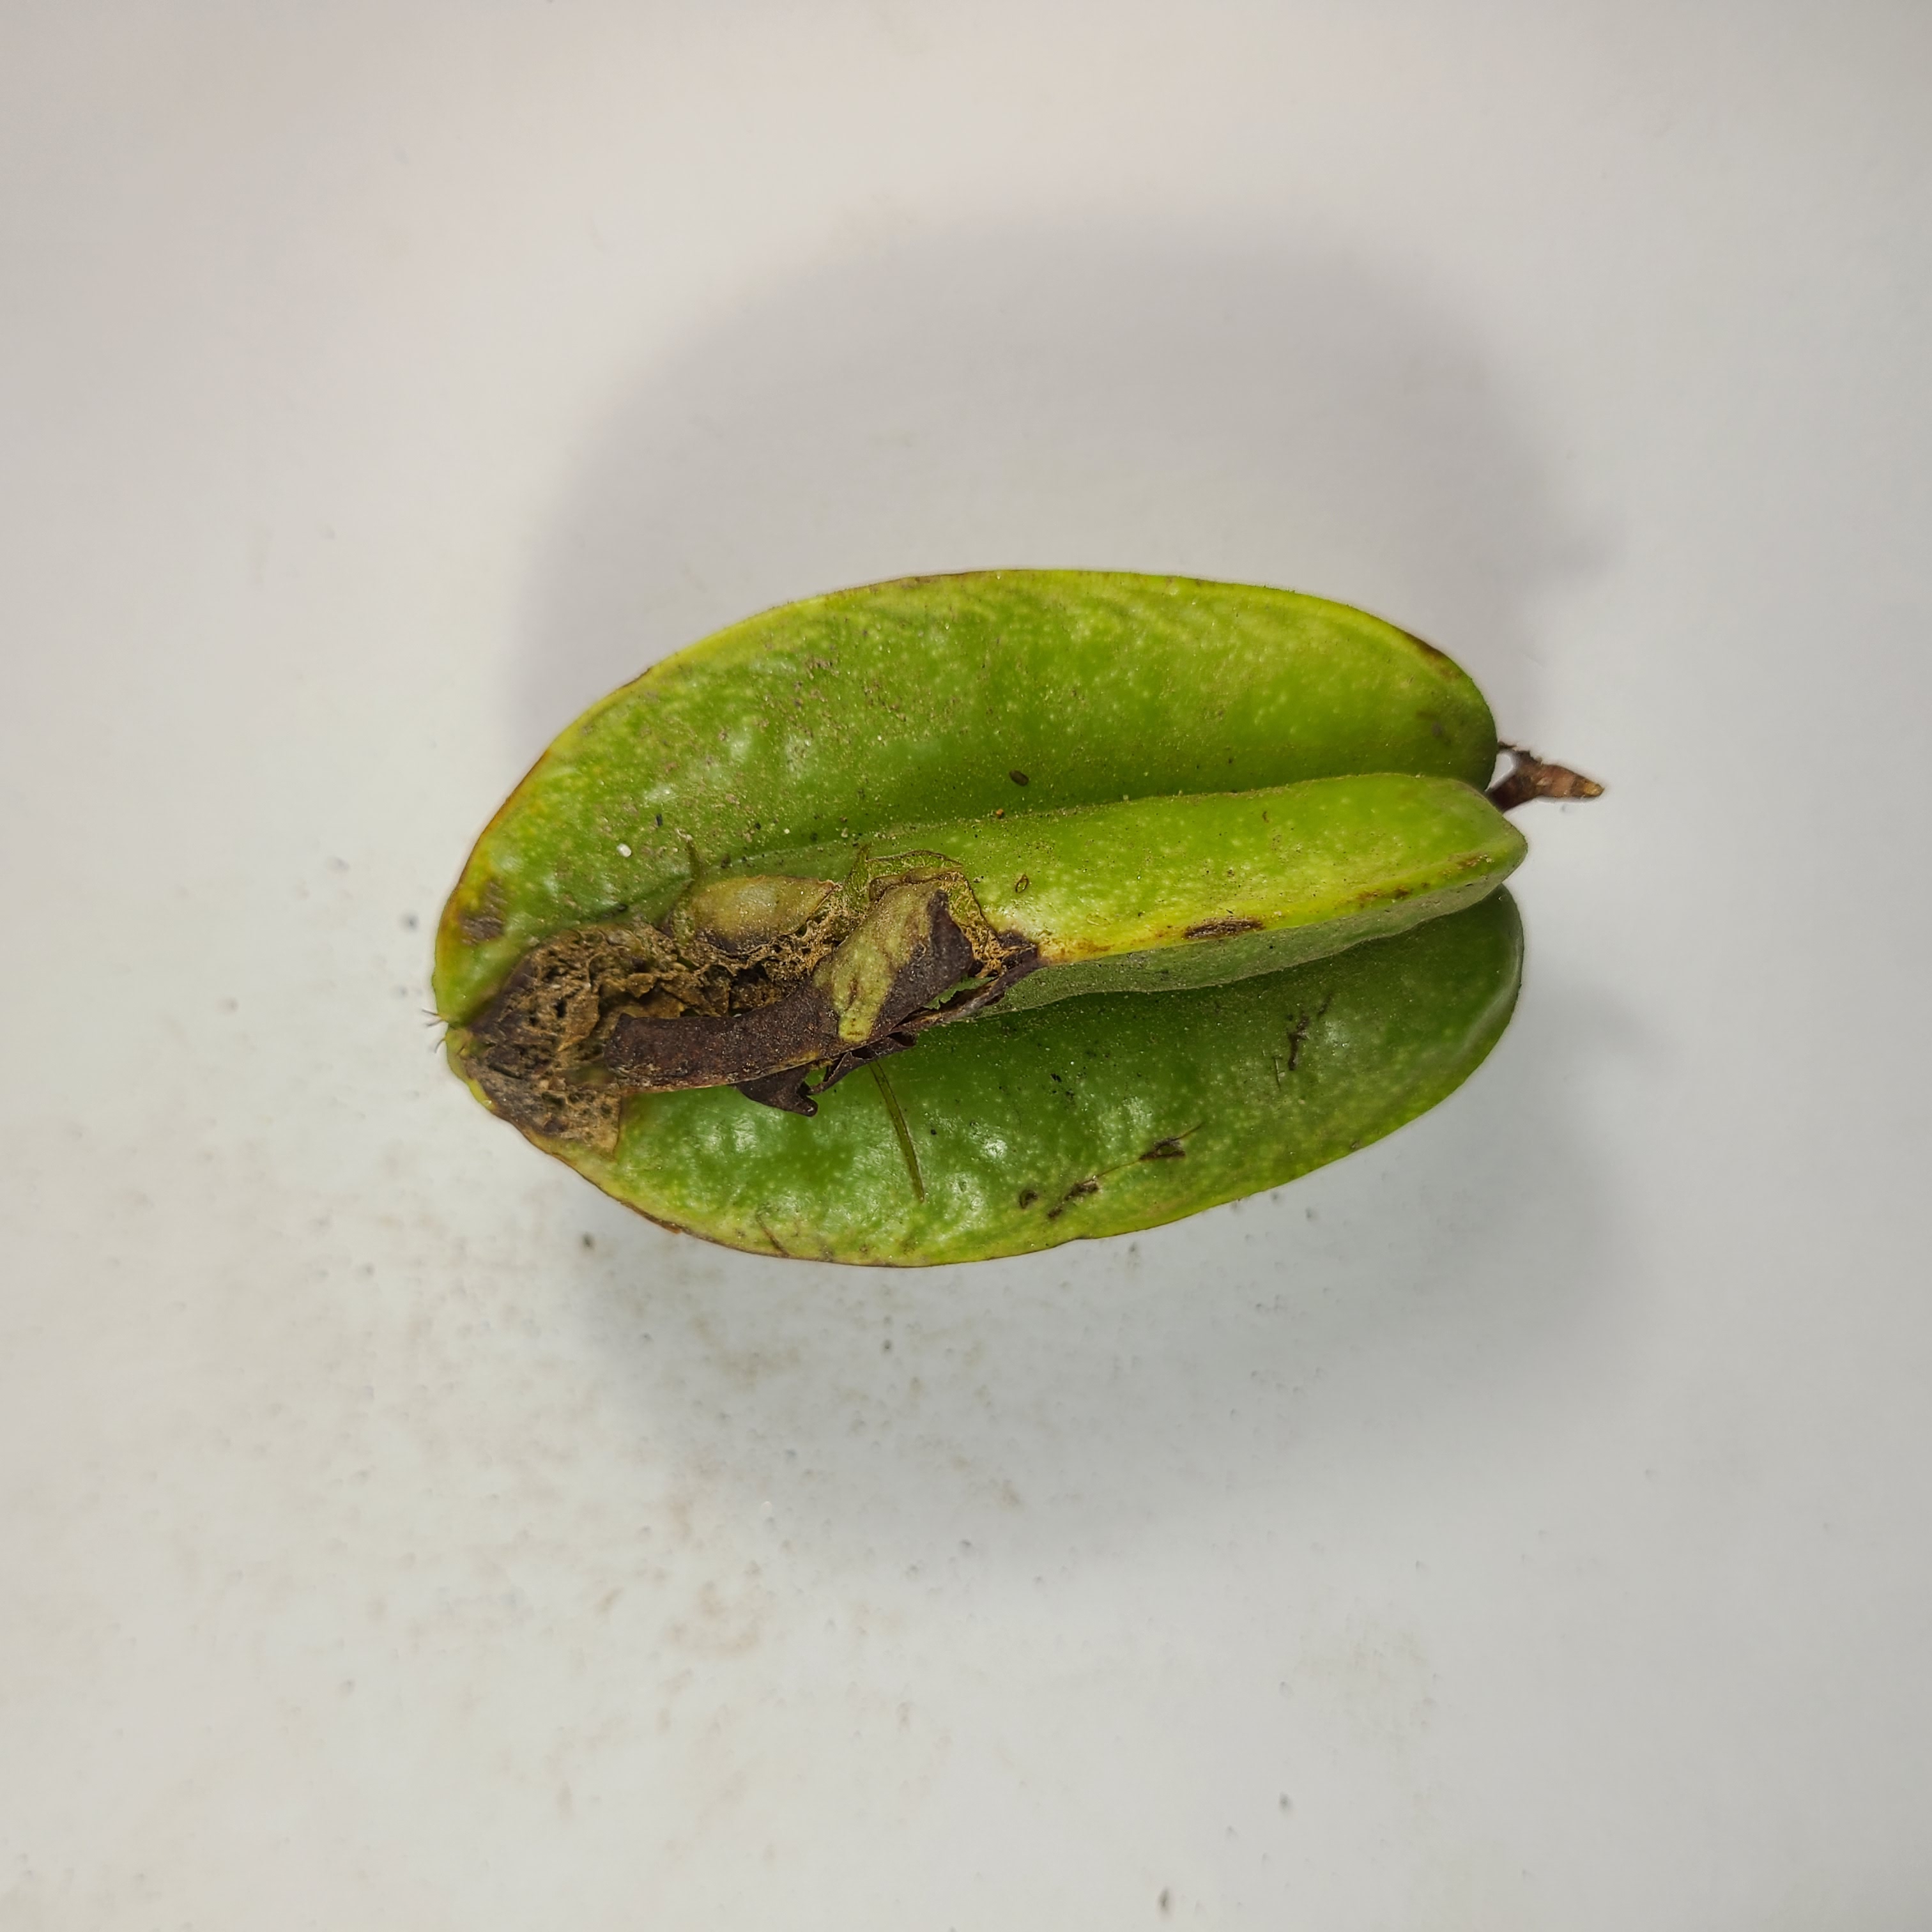
Label: Unhealthy Fruits